Mandrillus

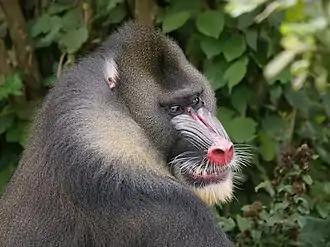
Mandrill displaying silent baring of teeth

The "Mandrillus" genus uses both visual and vocal forms of communication, which are extremely similar or identical across both species. Both species have three identical long-range vocal communications: two-phase grunts, roars and "crowling". The two-phased grunt is a low, two-syllable continuous sound used exclusively by adult males during calm group progression and mate guarding. Roars are single low, single syllable sounds used exclusively by males in the same context as two-phase grunts. Crowling is used by infants and females during group movement or foraging to call together the dispersed group.